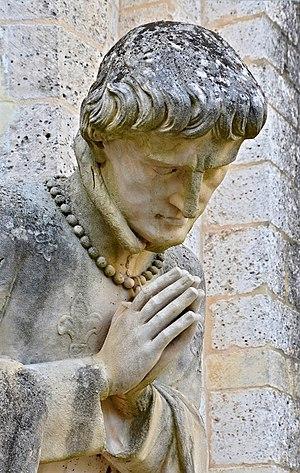
Statue (1876) de Jean de Valois-Orléans, comte d'Angoulême (1399-1467), par Gustave Louis Gaudran (détail). Chevet de la cathédrale d'Angoulême, Charente, France.